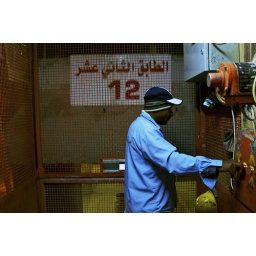
I shot this while going up to the 24th floor of a new sky scraper under construction..